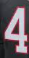
Number: 4